Hugh Lowther, 5th Earl of Lonsdale

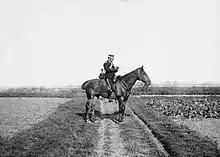
Lonsdale wearing the undress uniform of the Westmorland and Cumberland Yeomanry during the Imperial German Army manoeuvres of 1902

Lonsdale was known as the Yellow Earl for his penchant for the colour. He was a founder and first president of the Automobile Association (AA) which adopted his livery.